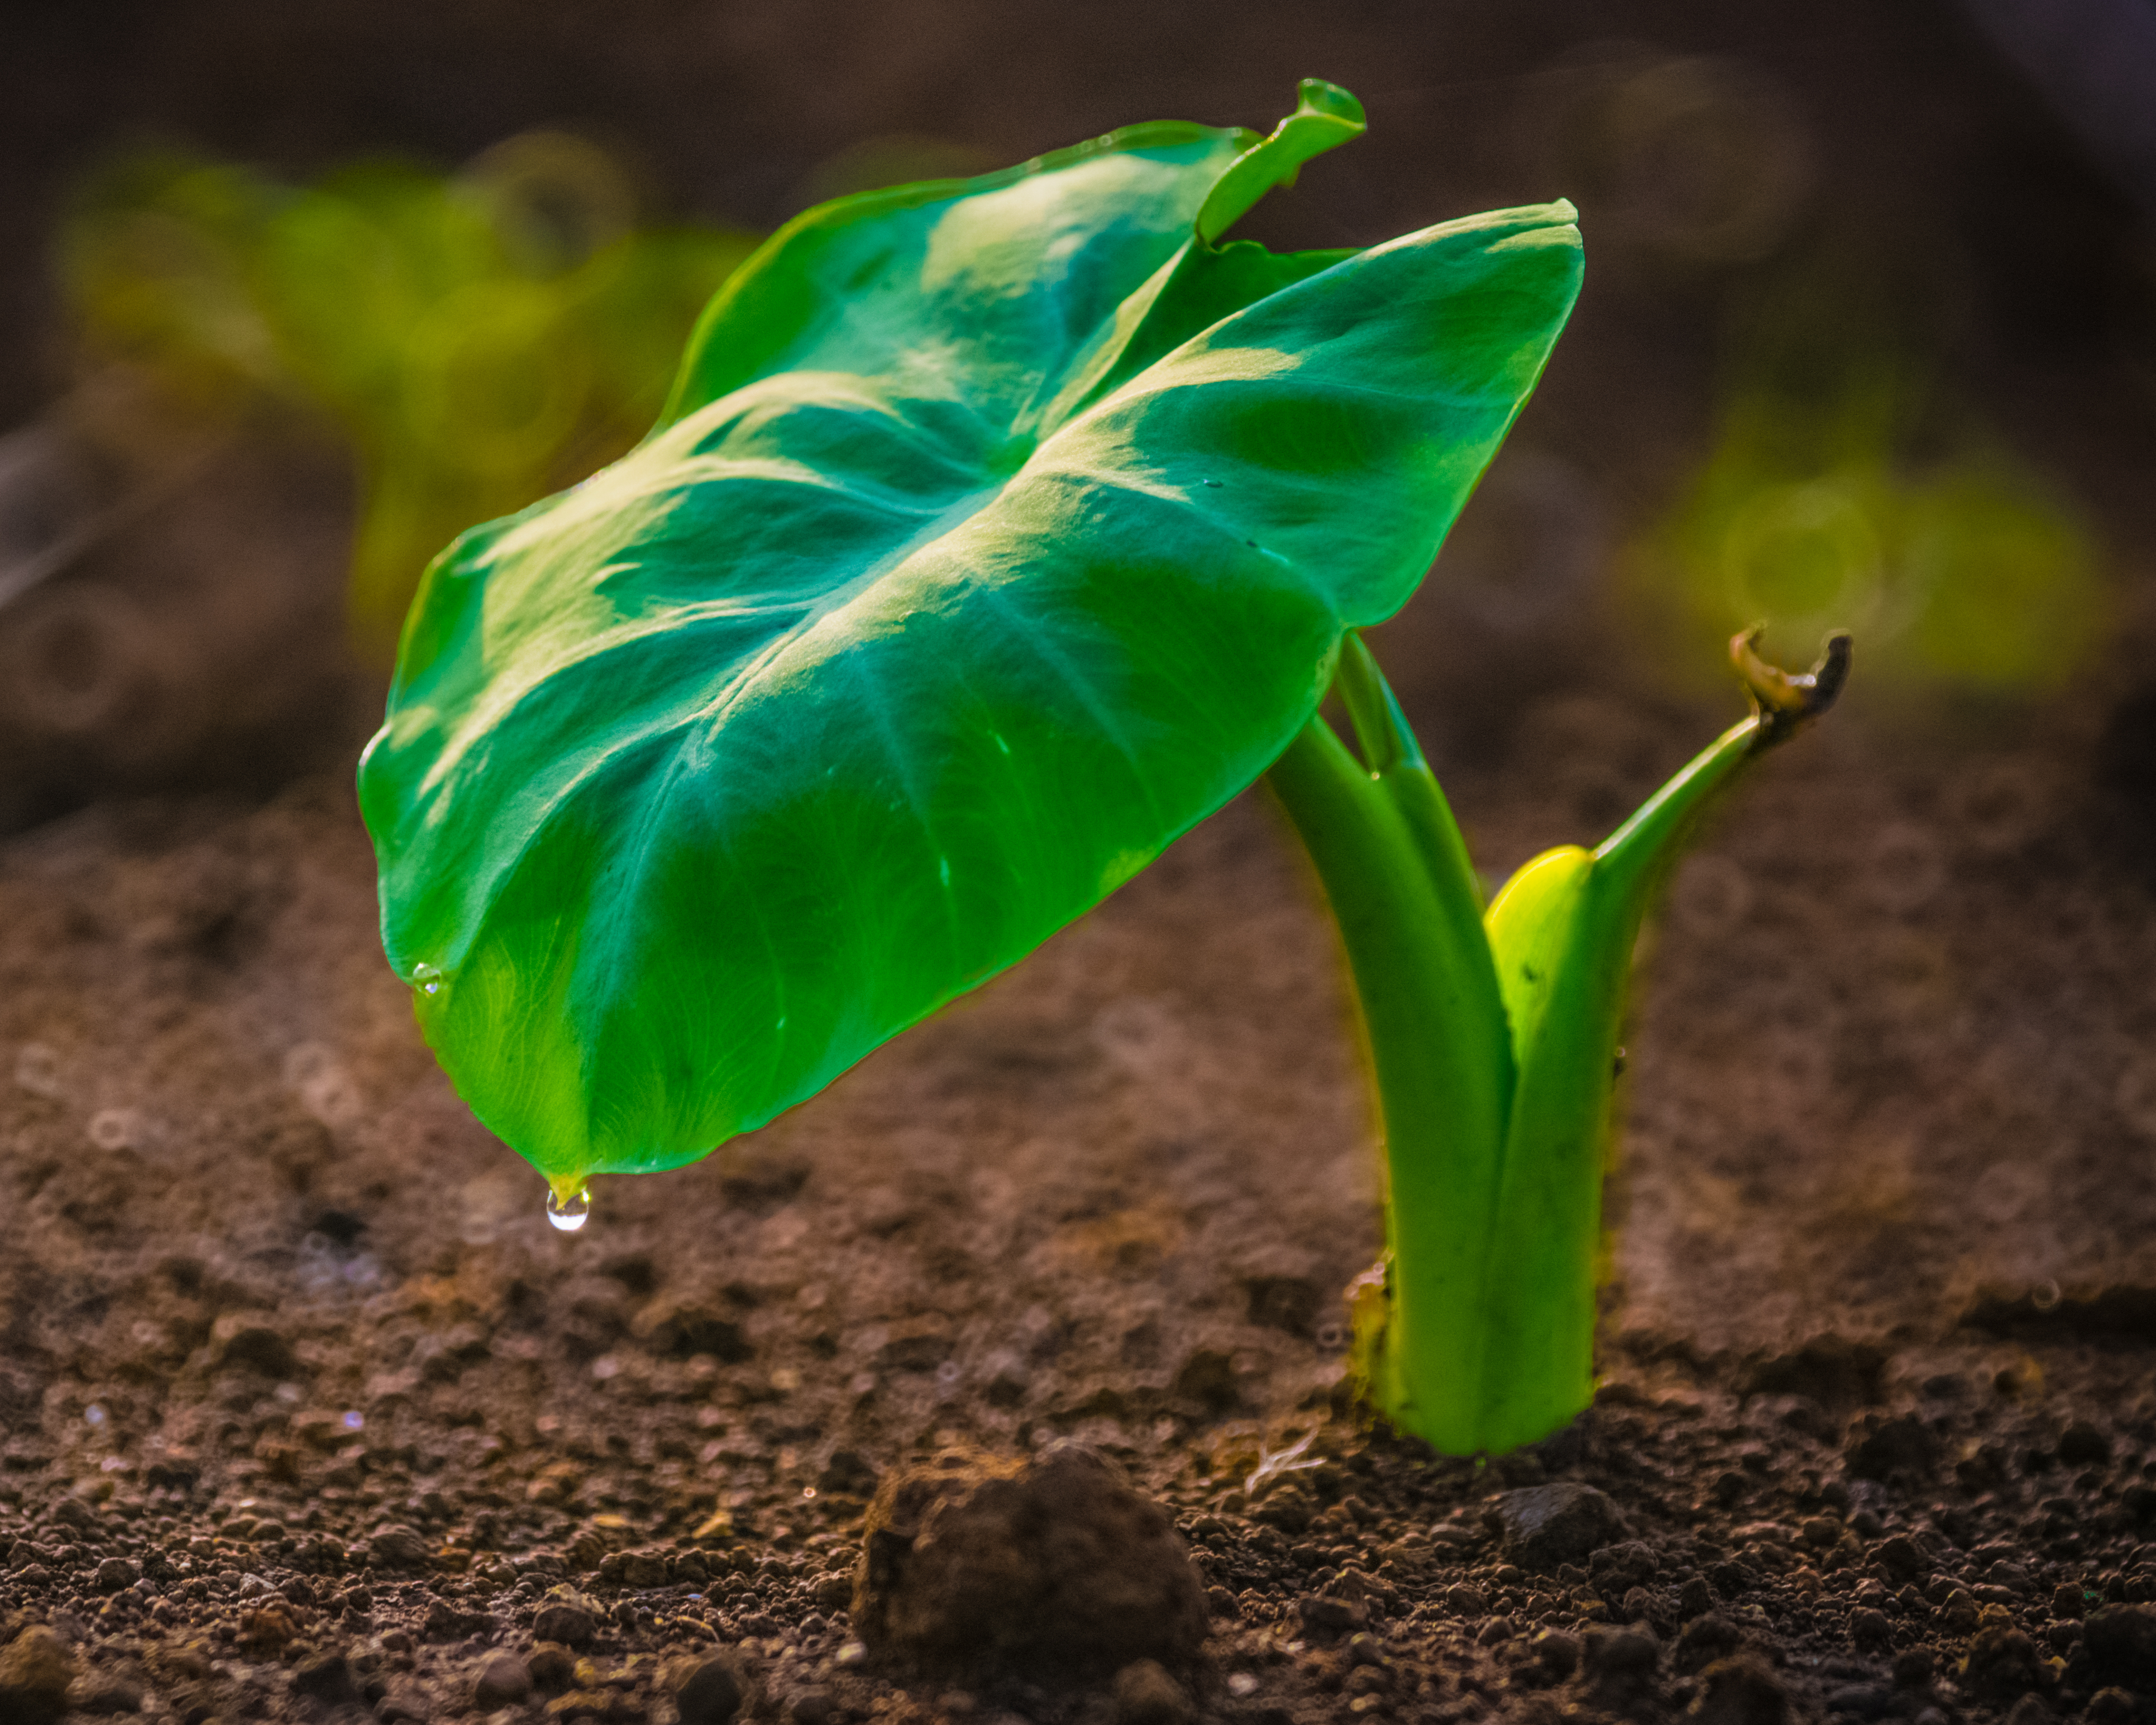
tree, nature, grass, outdoor, plant, field, morning, leaf, flower, spring, green, produce, vegetable, soil, botany, japan, flora, close up, yokohama, tamronsp500mmf8, jikefurusatomura, 55bb, rootvegetable, colocasiaesculenta, arum, macro photography, flowering plant, plant stem, land plant